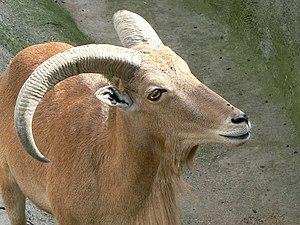
Voici la liste de quelques artiodactyles par population.
Le parc national de Bouhedma est un parc national de Tunisie créé par le décret présidentiel nᵒ 1660 du 18 décembre 1980.